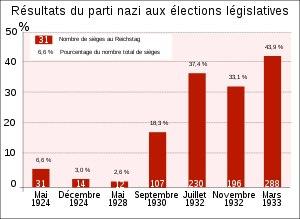
Le Parti national-socialiste des travailleurs allemands, souvent dénommé simplement « parti nazi » ou « parti national-socialiste » était un parti politique allemand d'extrême droite nationaliste et rattaché à la famille politique du fascisme. Son nom est également traduit par Parti national-socialiste ouvrier allemand ou Parti ouvrier allemand national-socialiste.
L'histoire de l'Allemagne est complexe et varie selon les limites géographiques et historiques dans lesquelles on considère le territoire et l'ethnogenèse du peuple allemand.
Adolf Hitler [ˈadɔlf ˈhɪtlɐ] est un idéologue et homme d'État allemand, né le 20 avril 1889 à Braunau am Inn en Autriche-Hongrie et mort par suicide le 30 avril 1945 à Berlin. Fondateur et figure centrale du nazisme, il prend le pouvoir en Allemagne en 1933 et instaure une dictature totalitaire, impérialiste, antisémite et raciste désignée sous le nom de Troisième Reich.